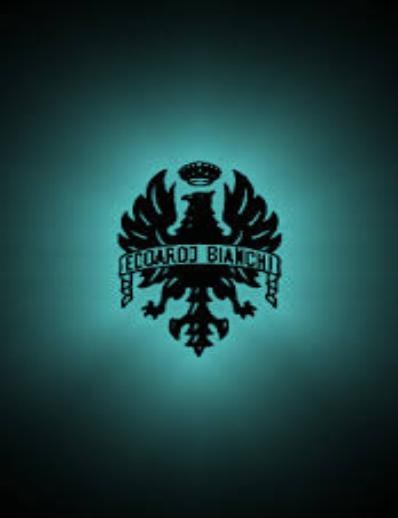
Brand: bianchi
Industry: Transportation